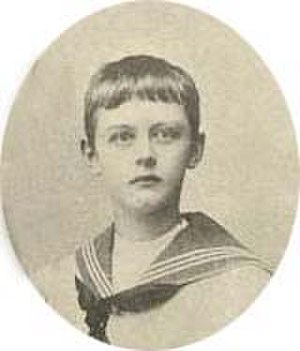
Paul Frederik af Mecklenburg-Schwerin (1882-1904)
Hertug Paul Frederik til Mecklenburg-Schwerin var en tysk prins af Mecklenburg-Schwerin, der var søn af Hertug Paul Frederik og barnebarn af Storhertug Frederik Frans 2. af Mecklenburg-Schwerin.